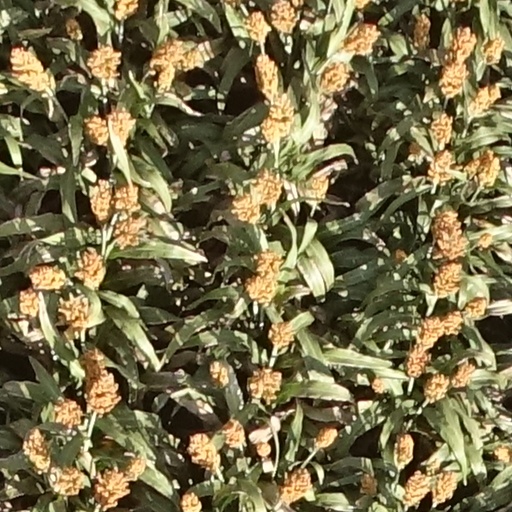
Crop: sorghum